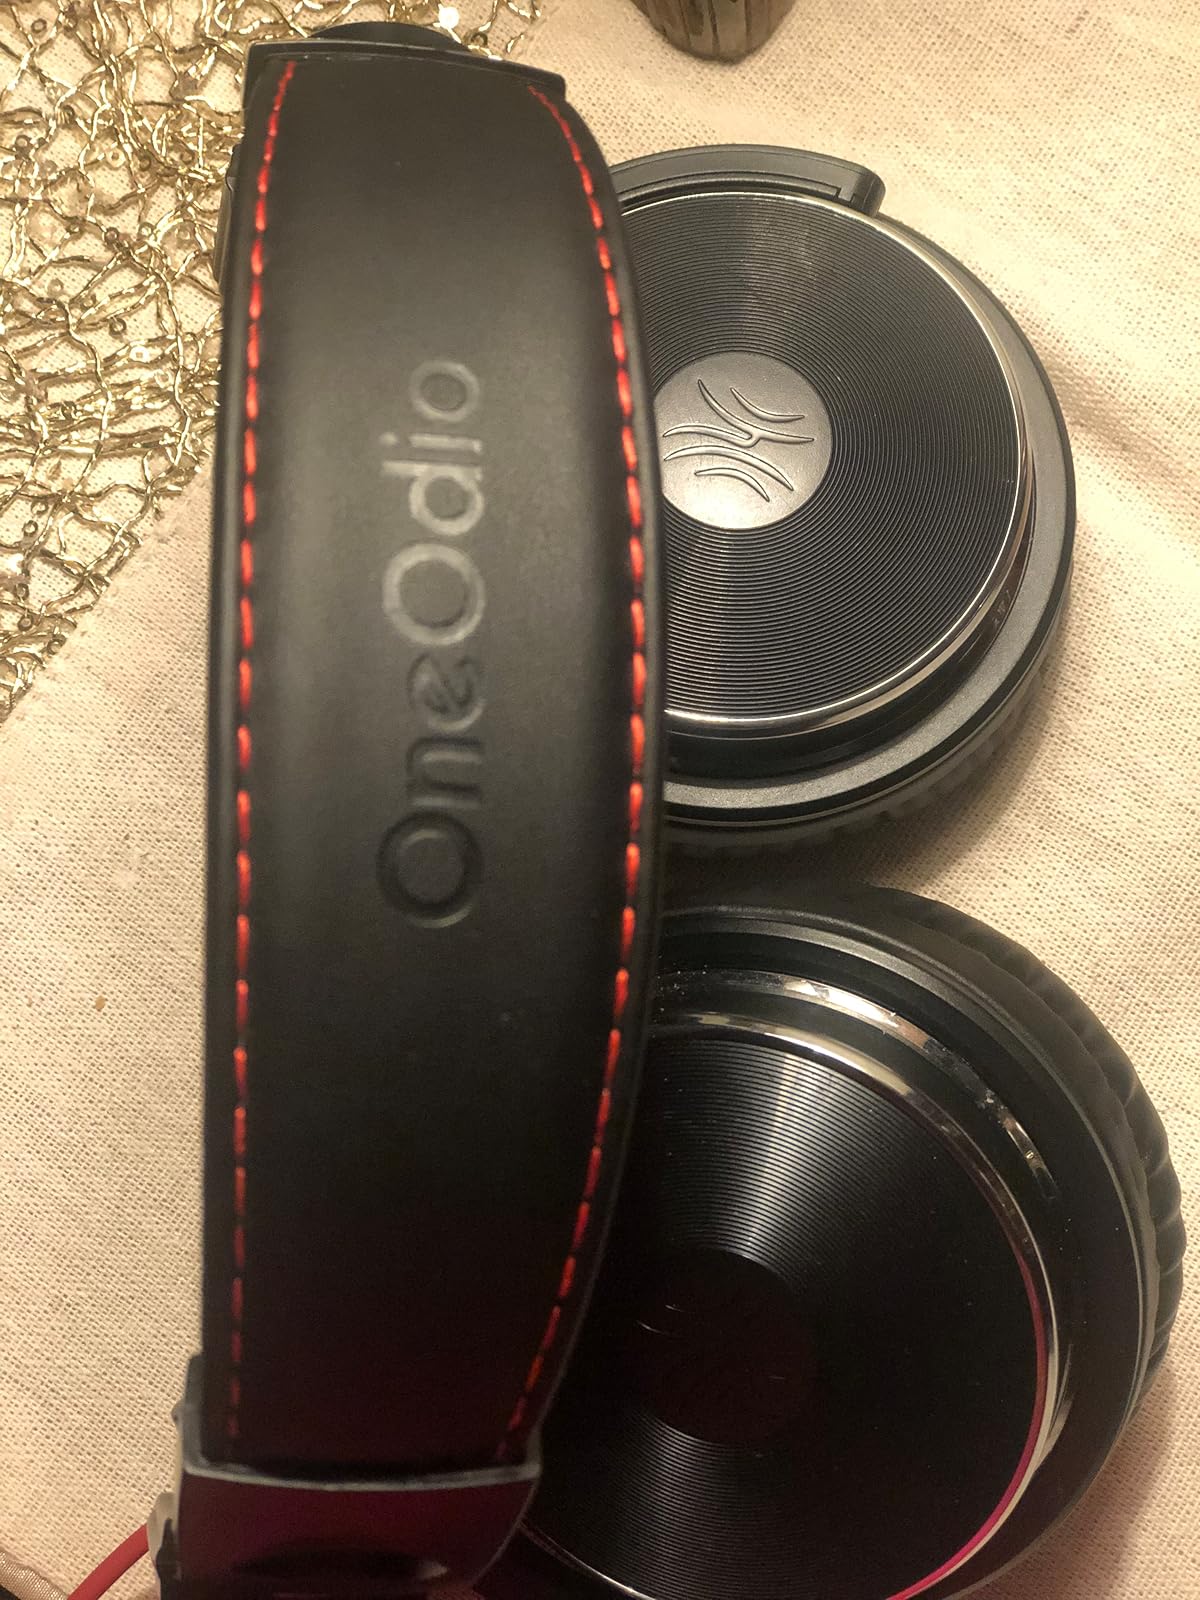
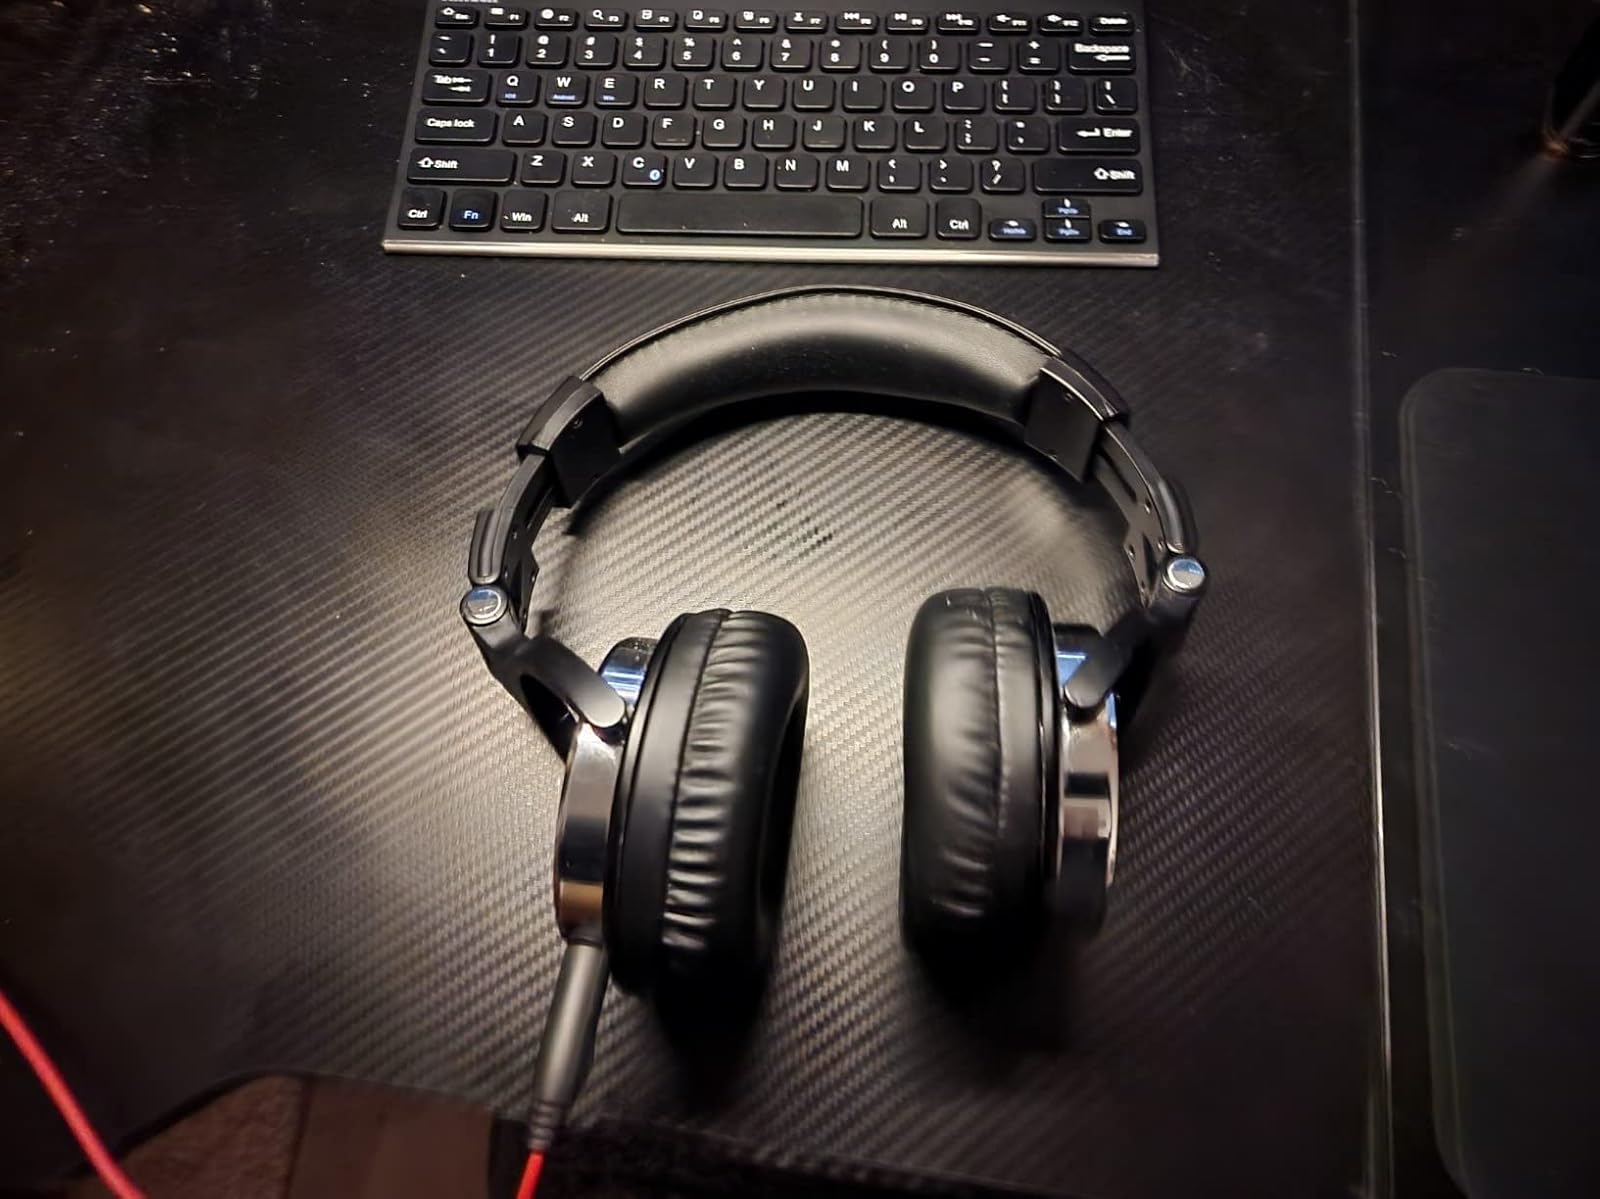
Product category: headphones
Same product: yes